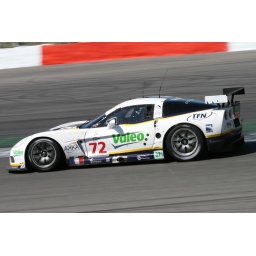
The Luc Alphand run Corvette at Pouhon. The car was running second in GT1 at the time - Spa 1000km 2008